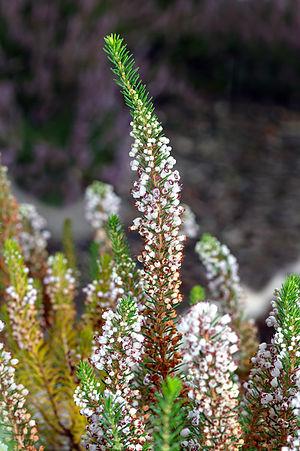
La Bruyère vagabonde ou Bruyère voyageuse est une espèce de sous-arbrisseau de la famille des Ericaceae. Elle est présente en Europe occidentale depuis le Portugal jusqu'en Angleterre. En Suisse on la rencontrait anciennement dans le canton de Genève